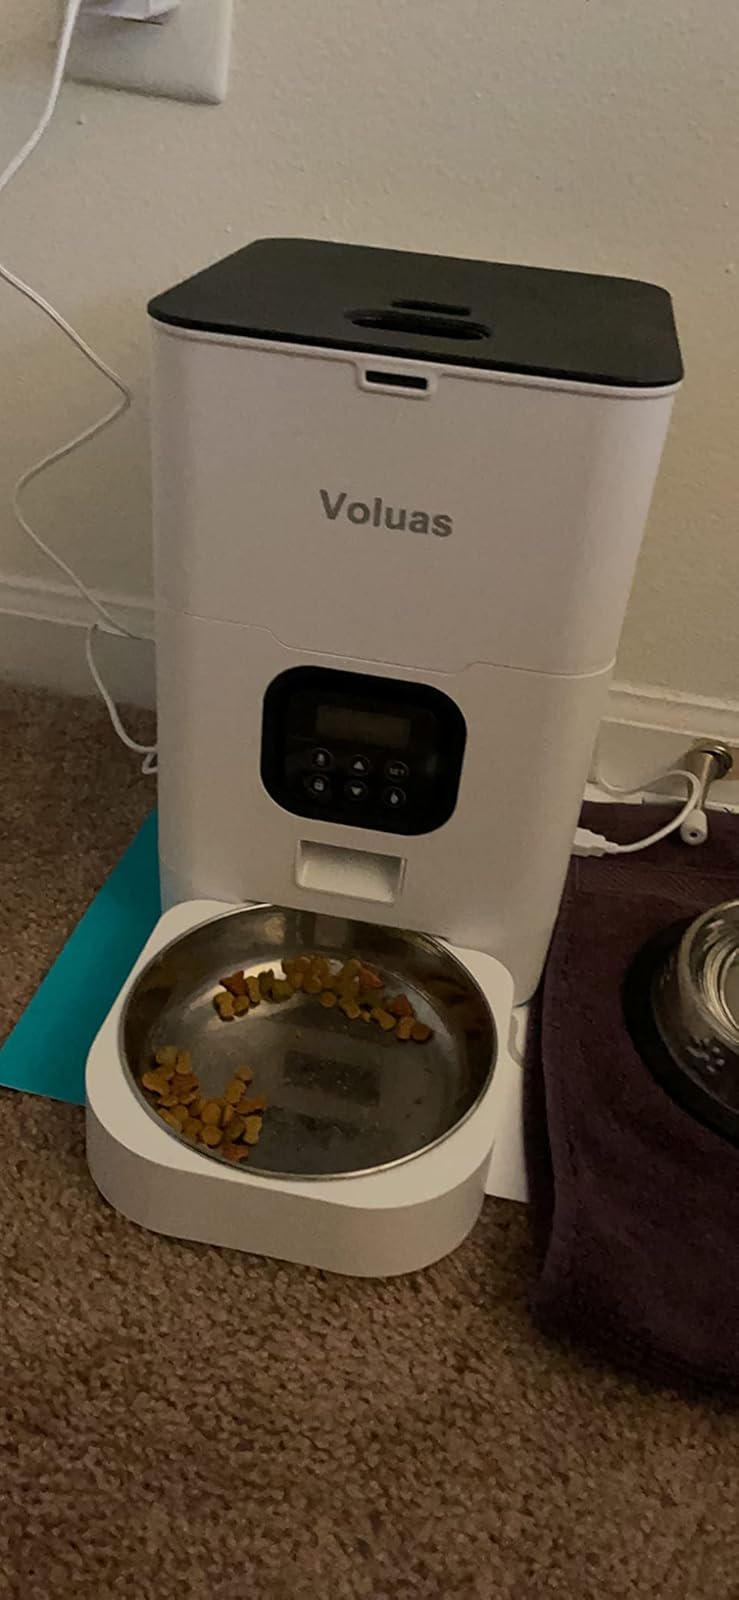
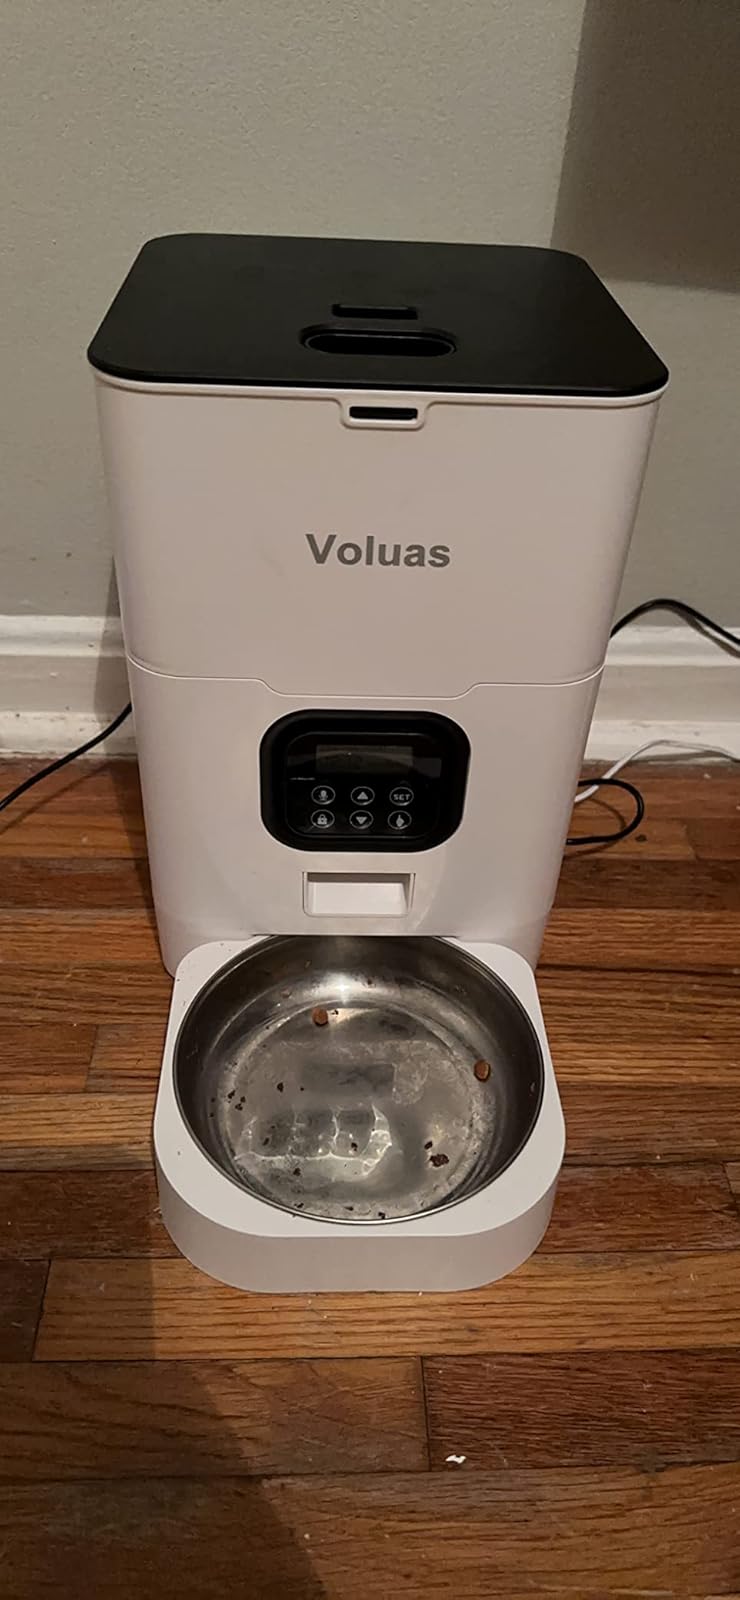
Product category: items_feeder
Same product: yes